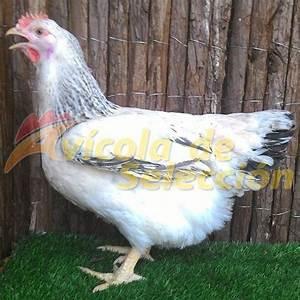
chicken